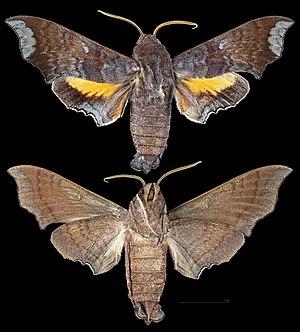
Le genre Perigonia regroupe des insectes lépidoptères de la famille des Sphingidae, de la sous-famille des Macroglossinae, et de la tribu des Dilophonotini.